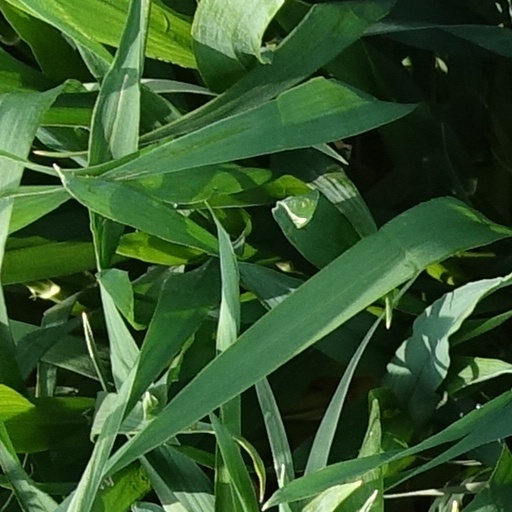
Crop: wheat